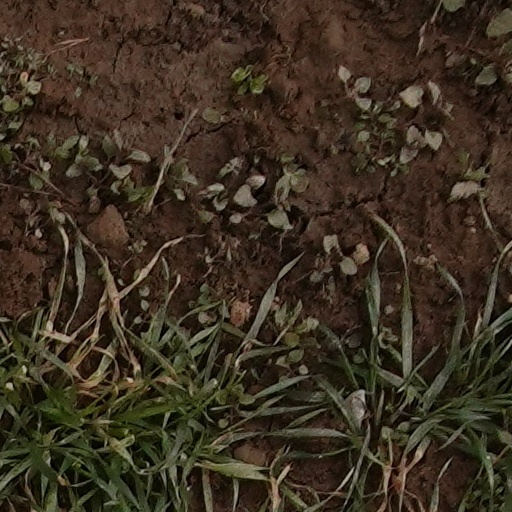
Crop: wheat